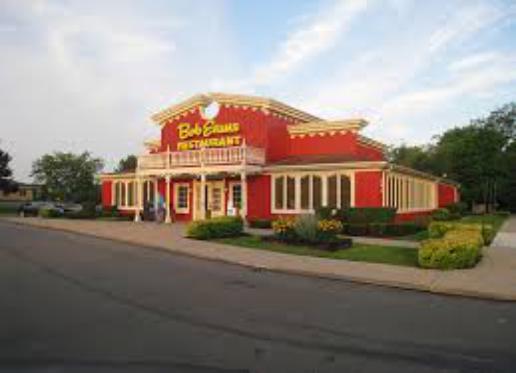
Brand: Bob Evans Restaurants
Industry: Clothes